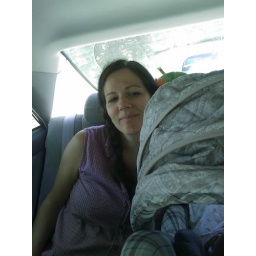
Tami with Sawyer in car seat